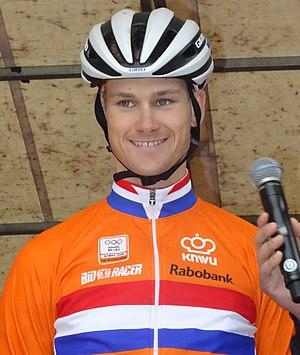
Reportage photographique réalisé le dimanche 14 septembre à l'occasion du départ et de l'arrivée du Grand Prix Jef Scherens 2014 à Louvain, Belgique.
Lennard Hofstede, né le 29 décembre 1994 à Poeldijk, est un coureur cycliste néerlandais membre de l'équipe Jumbo-Visma.